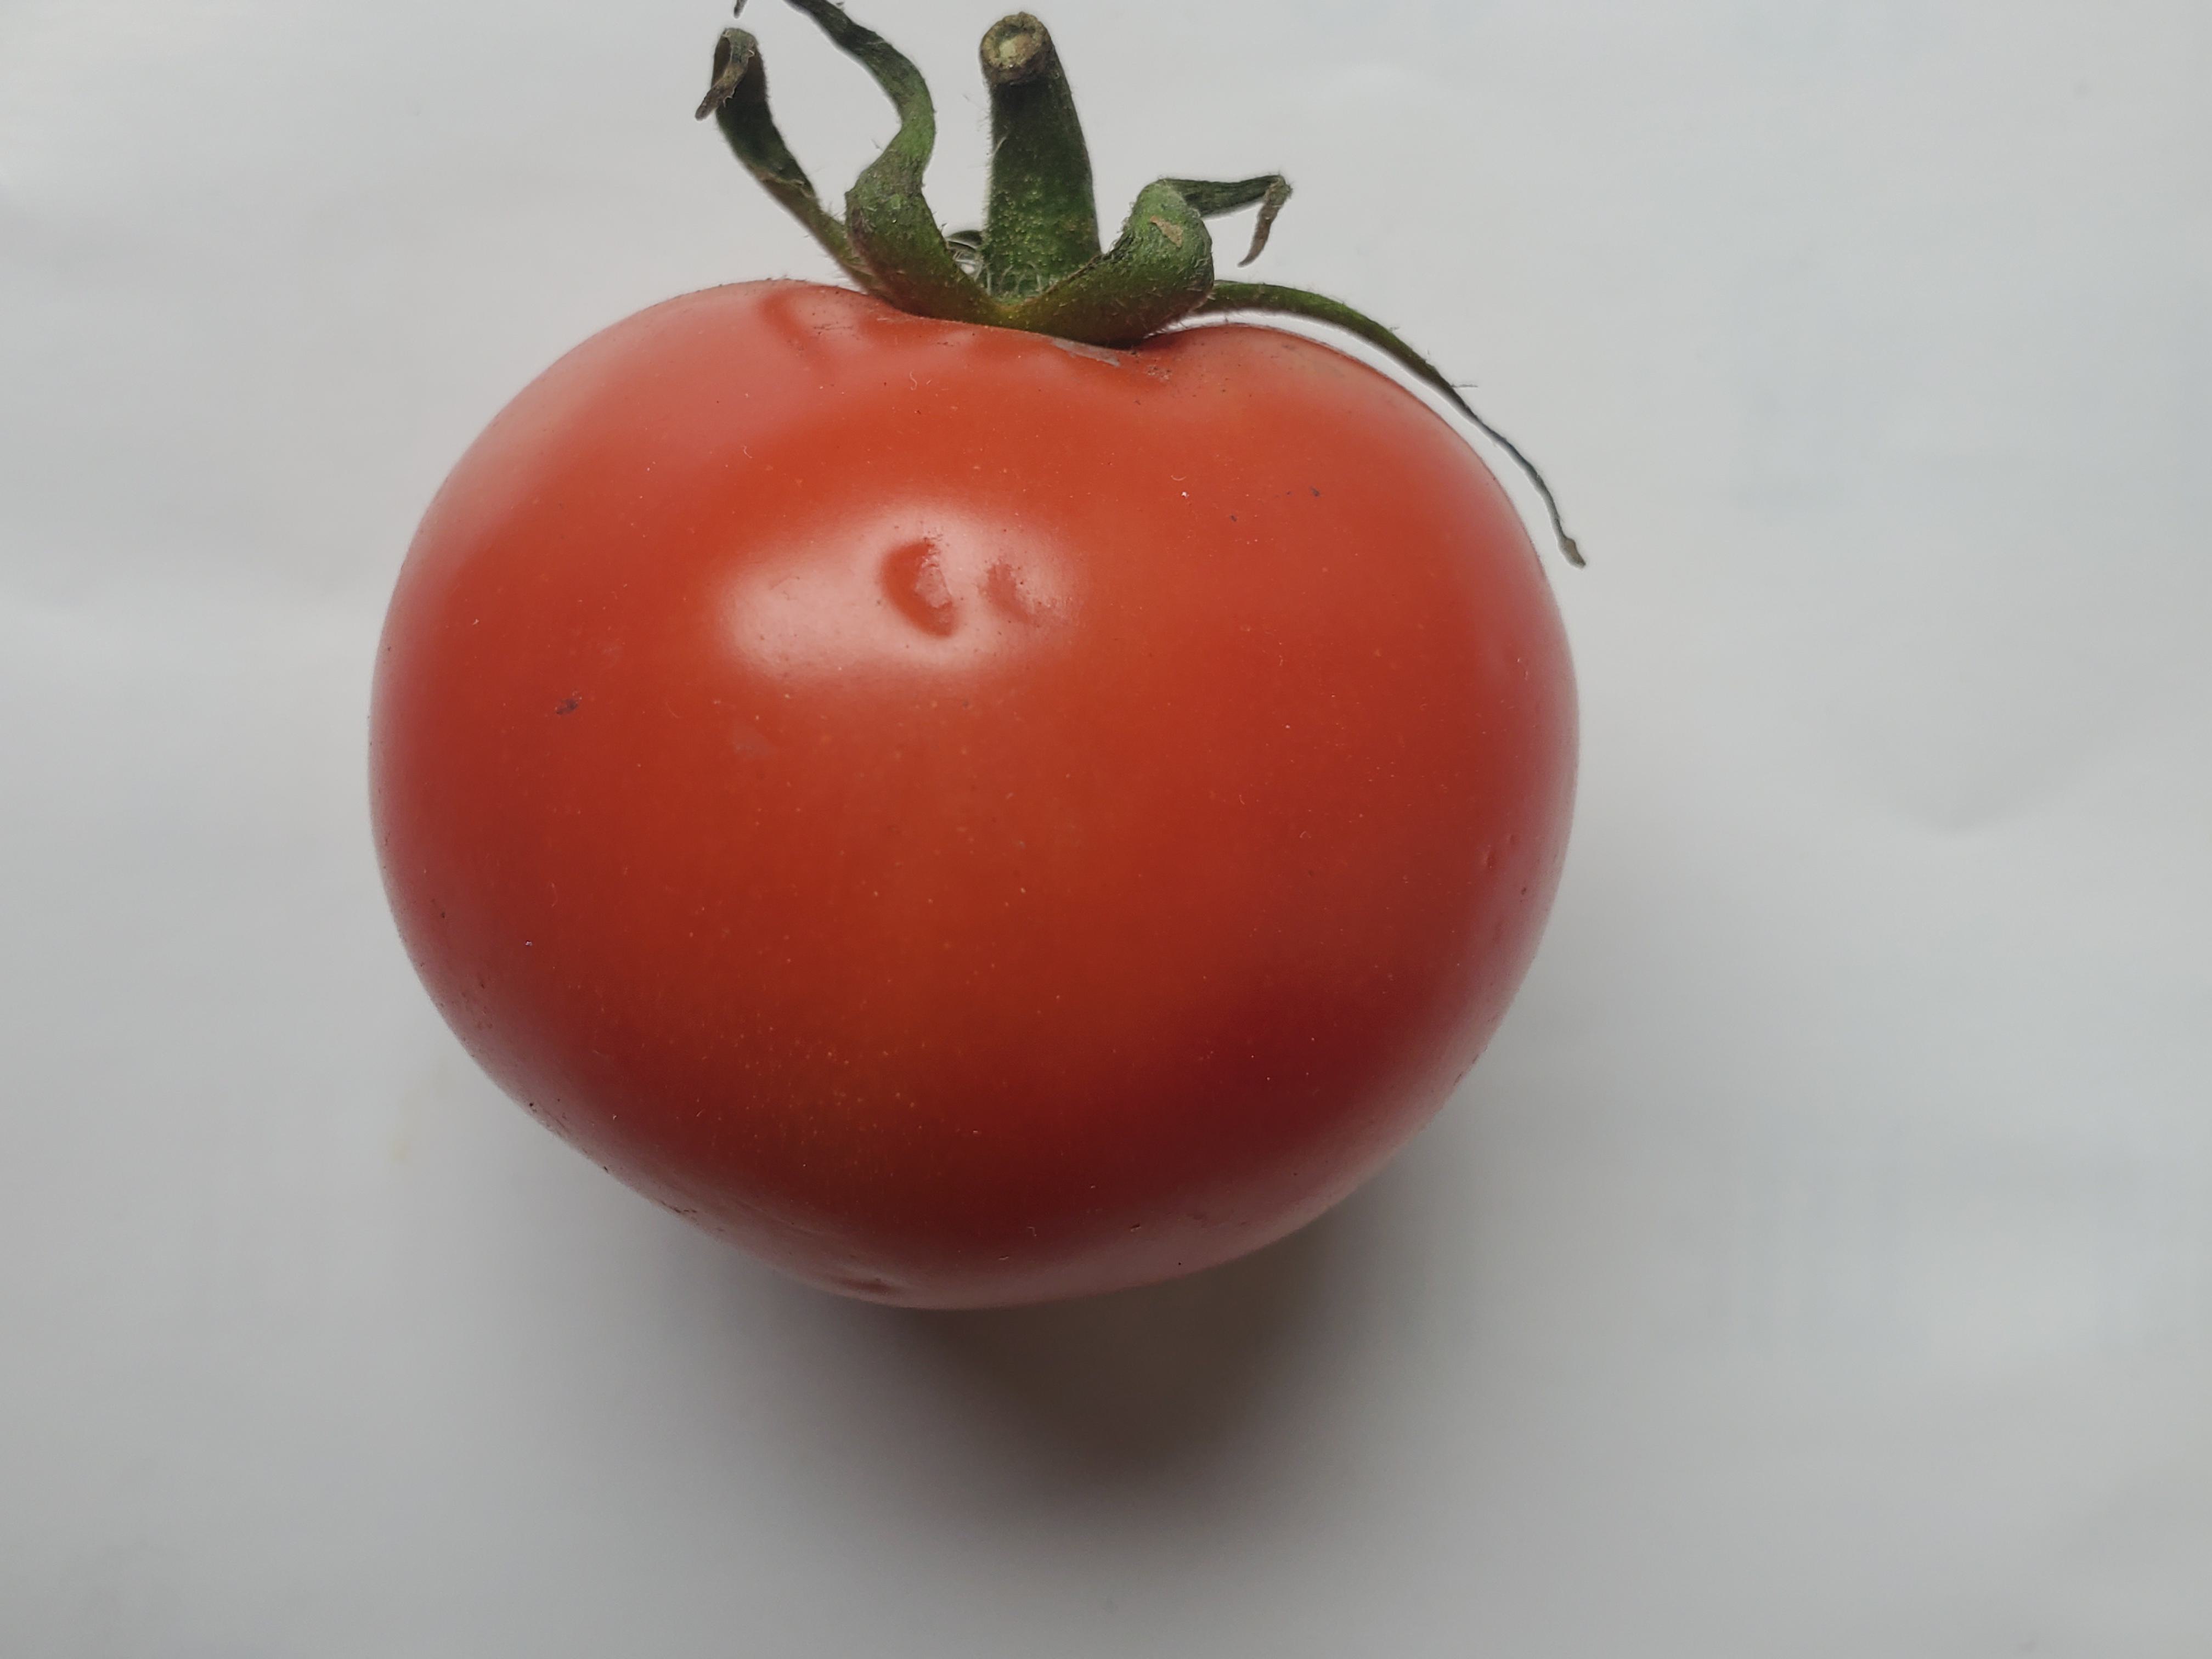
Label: Fresh